Fabiola Morales

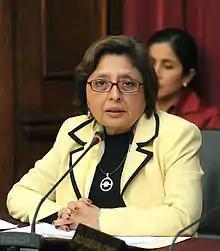
Fabiola Morales

Fabiola María Morales Castillo (born 26 September 1955) is a Peruvian politician and a Congresswoman representing Piura for the 2006–2011 term. Morales was elected under the National Unity belongs to the National Solidarity party. She lost her seat in the 2011 elections when she ran for re-election, but she received a minority of votes. Morales is a member of the Madrid Forum, an international alliance of right-wing and far-right individuals.